Metered-dose inhaler

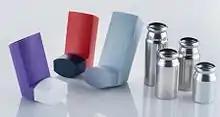
MDI canister and actuator components from H&T Presspart

A metered-dose inhaler consists of three major components: the canister, which is produced in aluminum or stainless steel by means of deep drawing, where the formulation resides; the metering valve, which allows a metered quantity of the formulation to be dispensed with each actuation; and an actuator (or mouthpiece) which enables the patient to operate the device and directs the aerosol into the patient's lungs. The formulation comprises the drug, a liquefied gas propellant and, in many cases, stabilizing excipients. The actuator contains the mating discharge nozzle and generally includes a dust cap to prevent contamination.